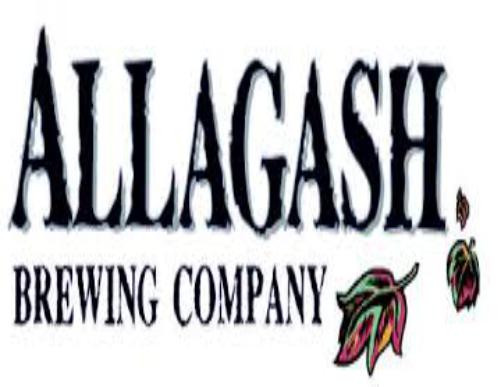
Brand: Allagash
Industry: Food